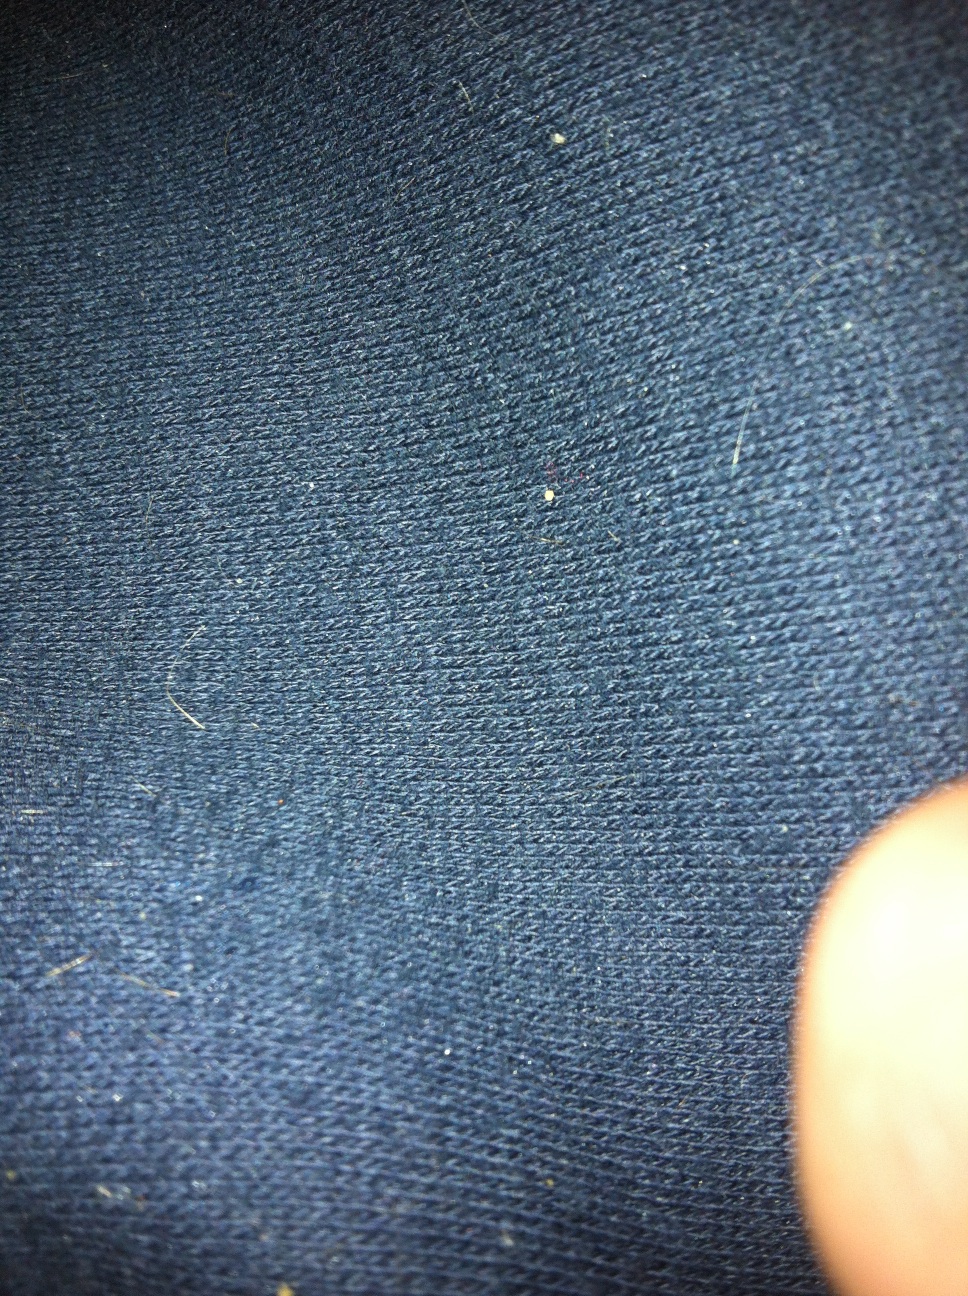Question: What is this color?
Answer: blue